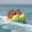
Label: ship